Sadie Hawkins dance

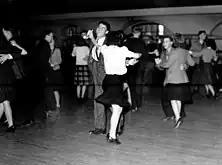
Young men and women dance at the "Sadie Daze" dance in February 1942

The Sadie Hawkins dance is named after the "Li'l Abner" comic strip character Sadie Hawkins, created by cartoonist Al Capp. In the strip, Sadie Hawkins Day fell on a given day in November, on which the unmarried women of Dogpatch would chase the bachelors and "marry up" with the ones that they caught. The event was introduced in a daily strip that ran on November 15, 1937.